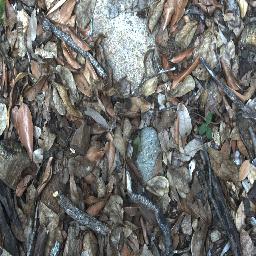
Label: negative